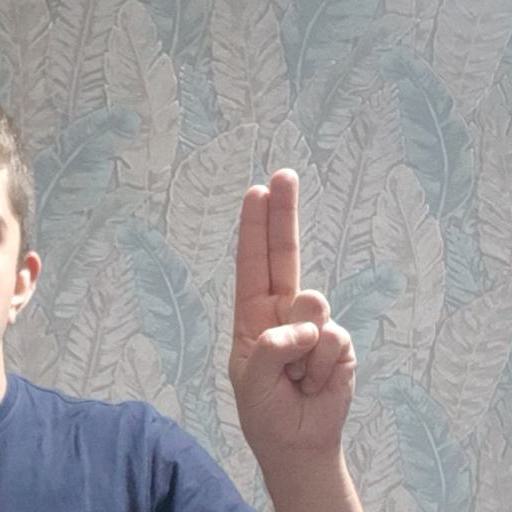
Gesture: two_up